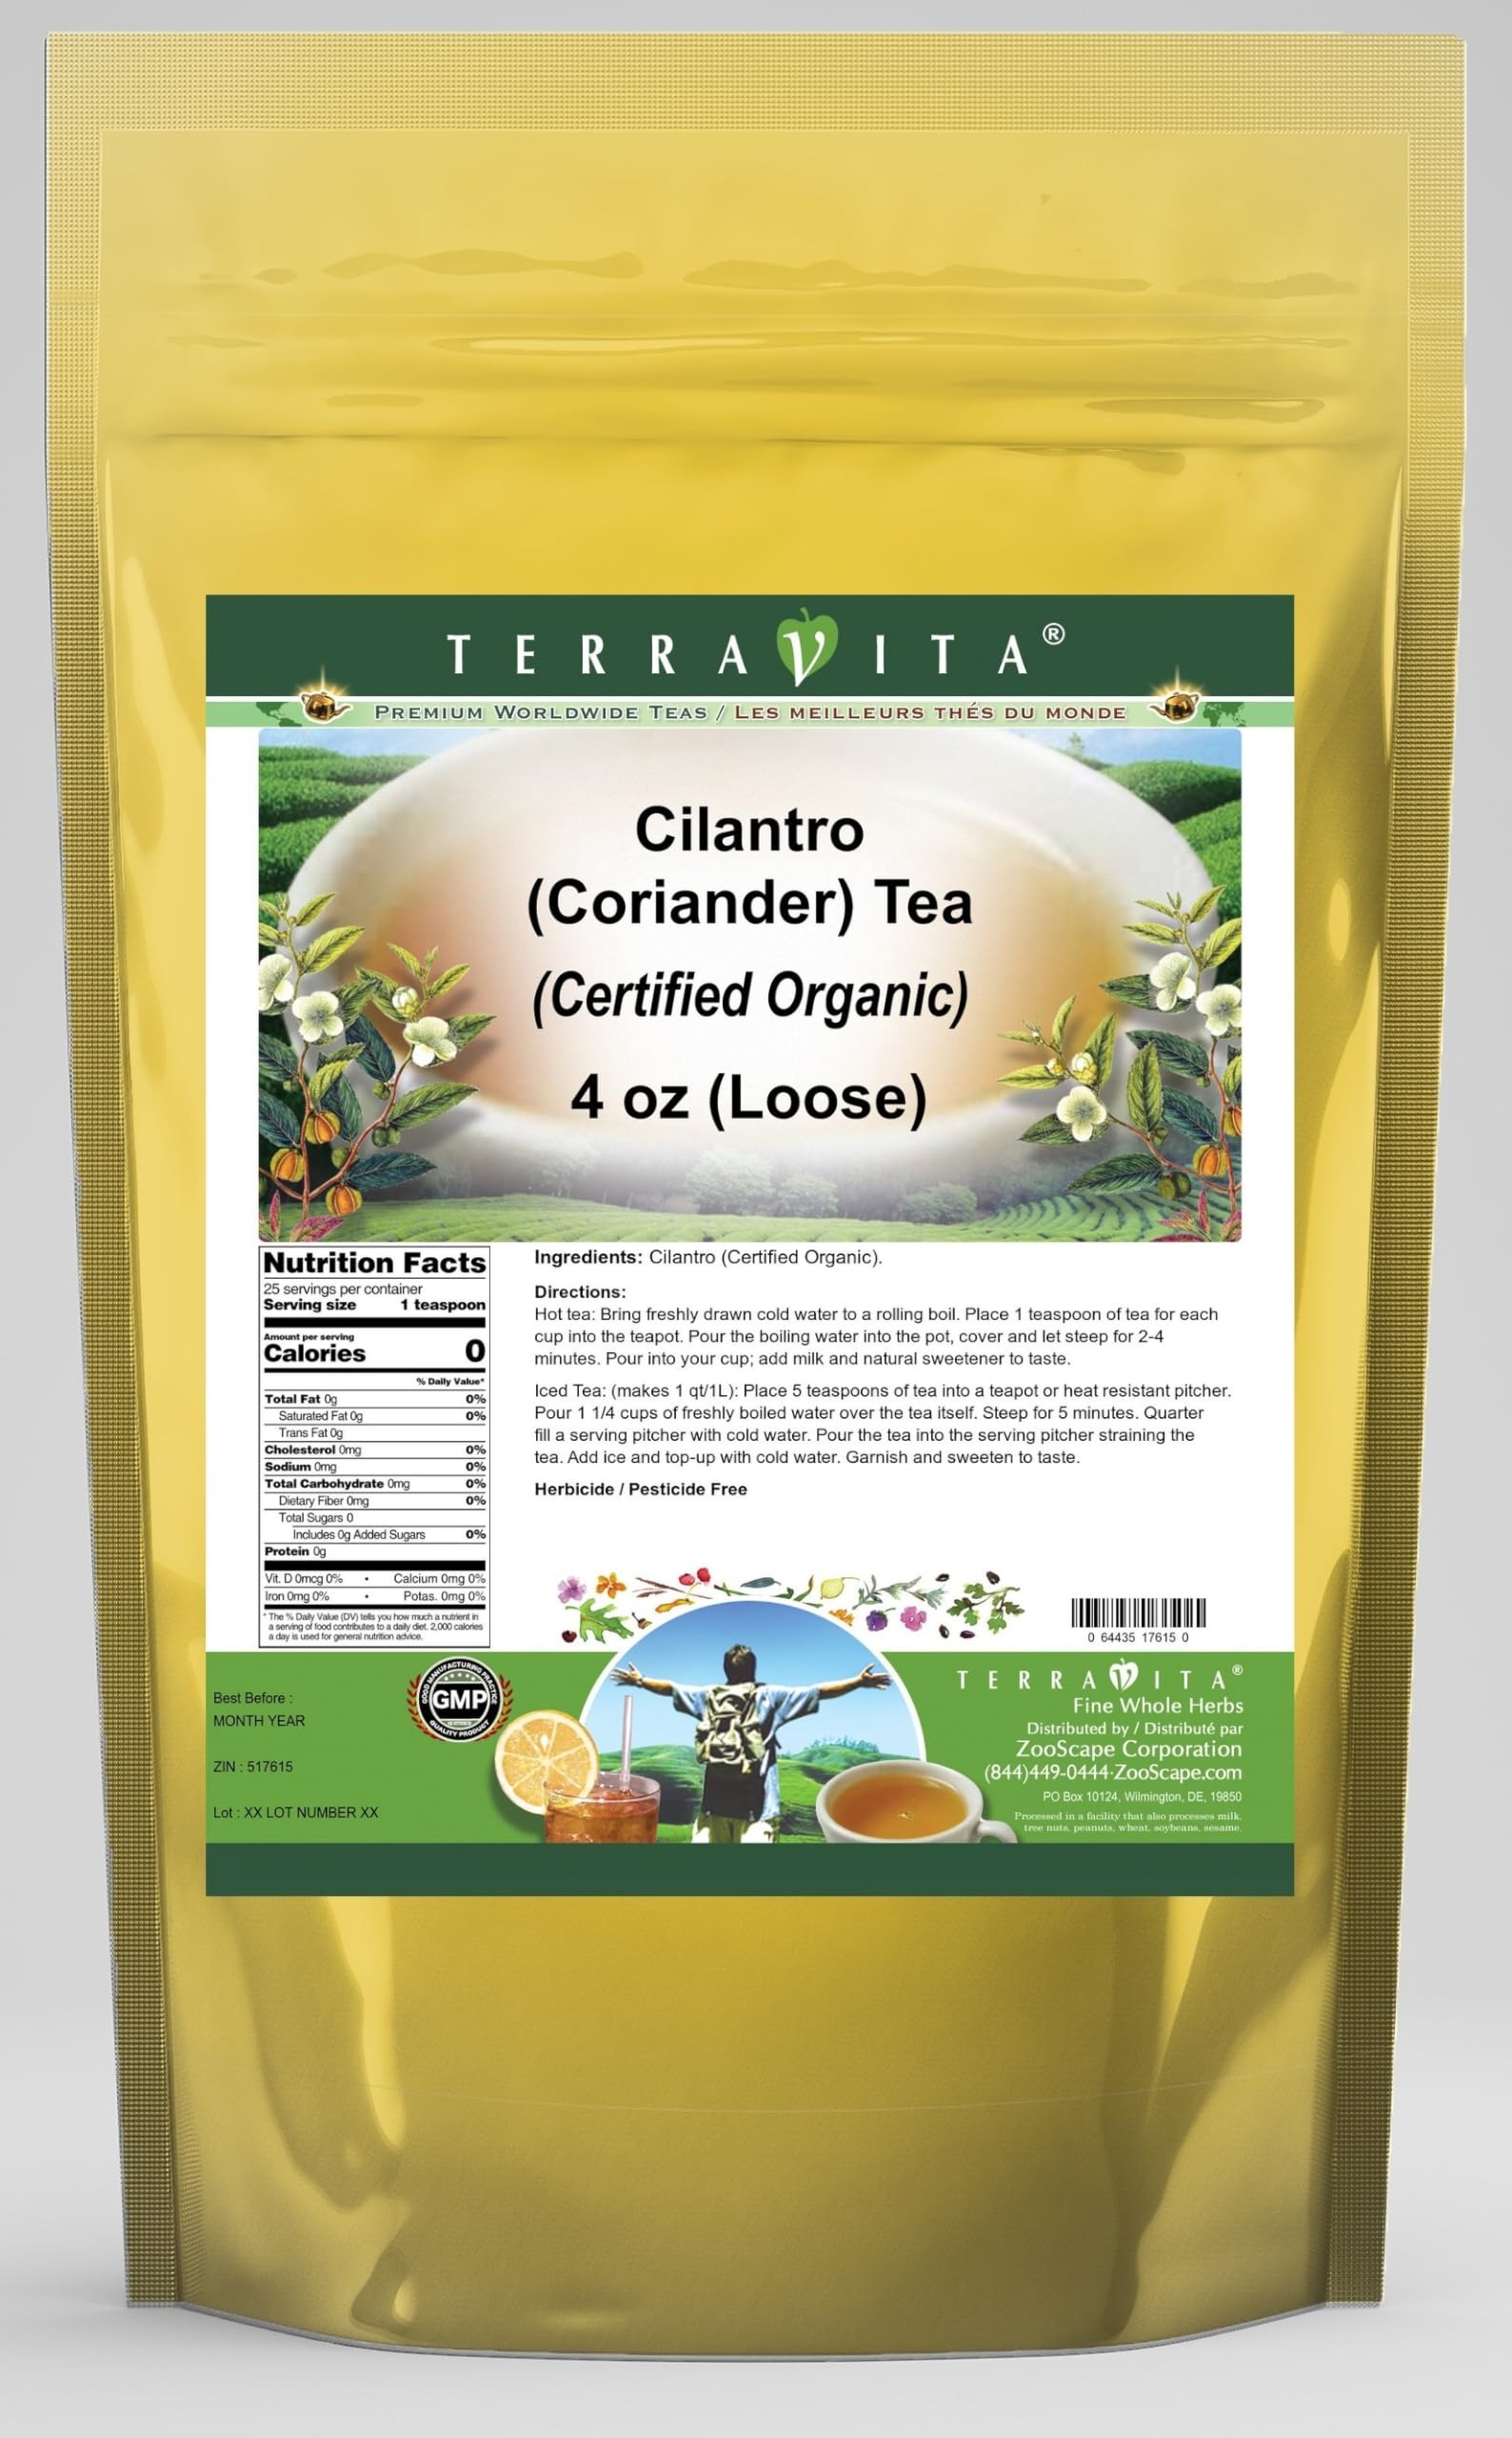
Item Name: Cilantro (Coriander) (Certified Organic) Tea (Loose) (4 oz, ZIN: 517615) - 2 Pack
Bullet Point 1: Cilantro (Coriander) (Certified Organic) Tea (Loose) (4 oz, ZIN: 517615)
Bullet Point 2: No fillers.
Bullet Point 3: Manufacturer: TerraVita
Bullet Point 4: Size: 4 oz
Bullet Point 5: Loose Leaf Herbal Tea - Packed in a convenient upright pouch!
Product Description: Cilantro (Coriander) (Certified Organic) Tea (Loose) (4 oz, ZIN: 517615)<BR><BR>Packaged in the United States in a GMP certified facility (Good Manufacturing Practice).<BR><BR>No fillers.<BR><BR>Manufacturer: TerraVita<BR><BR>Size: 4 oz<BR><BR>Loose Leaf Herbal Tea - Packed in a convenient upright pouch!<BR><BR>Ingredients: Cilantro (Certified Organic)
Value: 8.0
Unit: Ounce

Price: 36.88